15th Wing

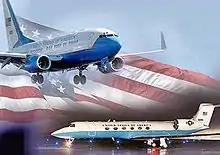
Special mission aircraft of the wing's 65th Airlift Squadron

One year later, on 20 October 1971, the 15th Tactical Fighter Wing was redesignated the 15th Air Base Wing and activated at Hickam AFB, Hawaii on 1 November 1971. Assigned to Pacific Air Forces (PACAF), the 15th assumed the personnel, equipment, mission, and duties previously performed by the 6486th Air Base Wing, which was simultaneously discontinued. This reactivation reestablished the organization in Hawaii, where the 15th Pursuit Group was formed in 1940, and the lineage, history and honors of the 15th Fighter Group were bestowed on the Wing.